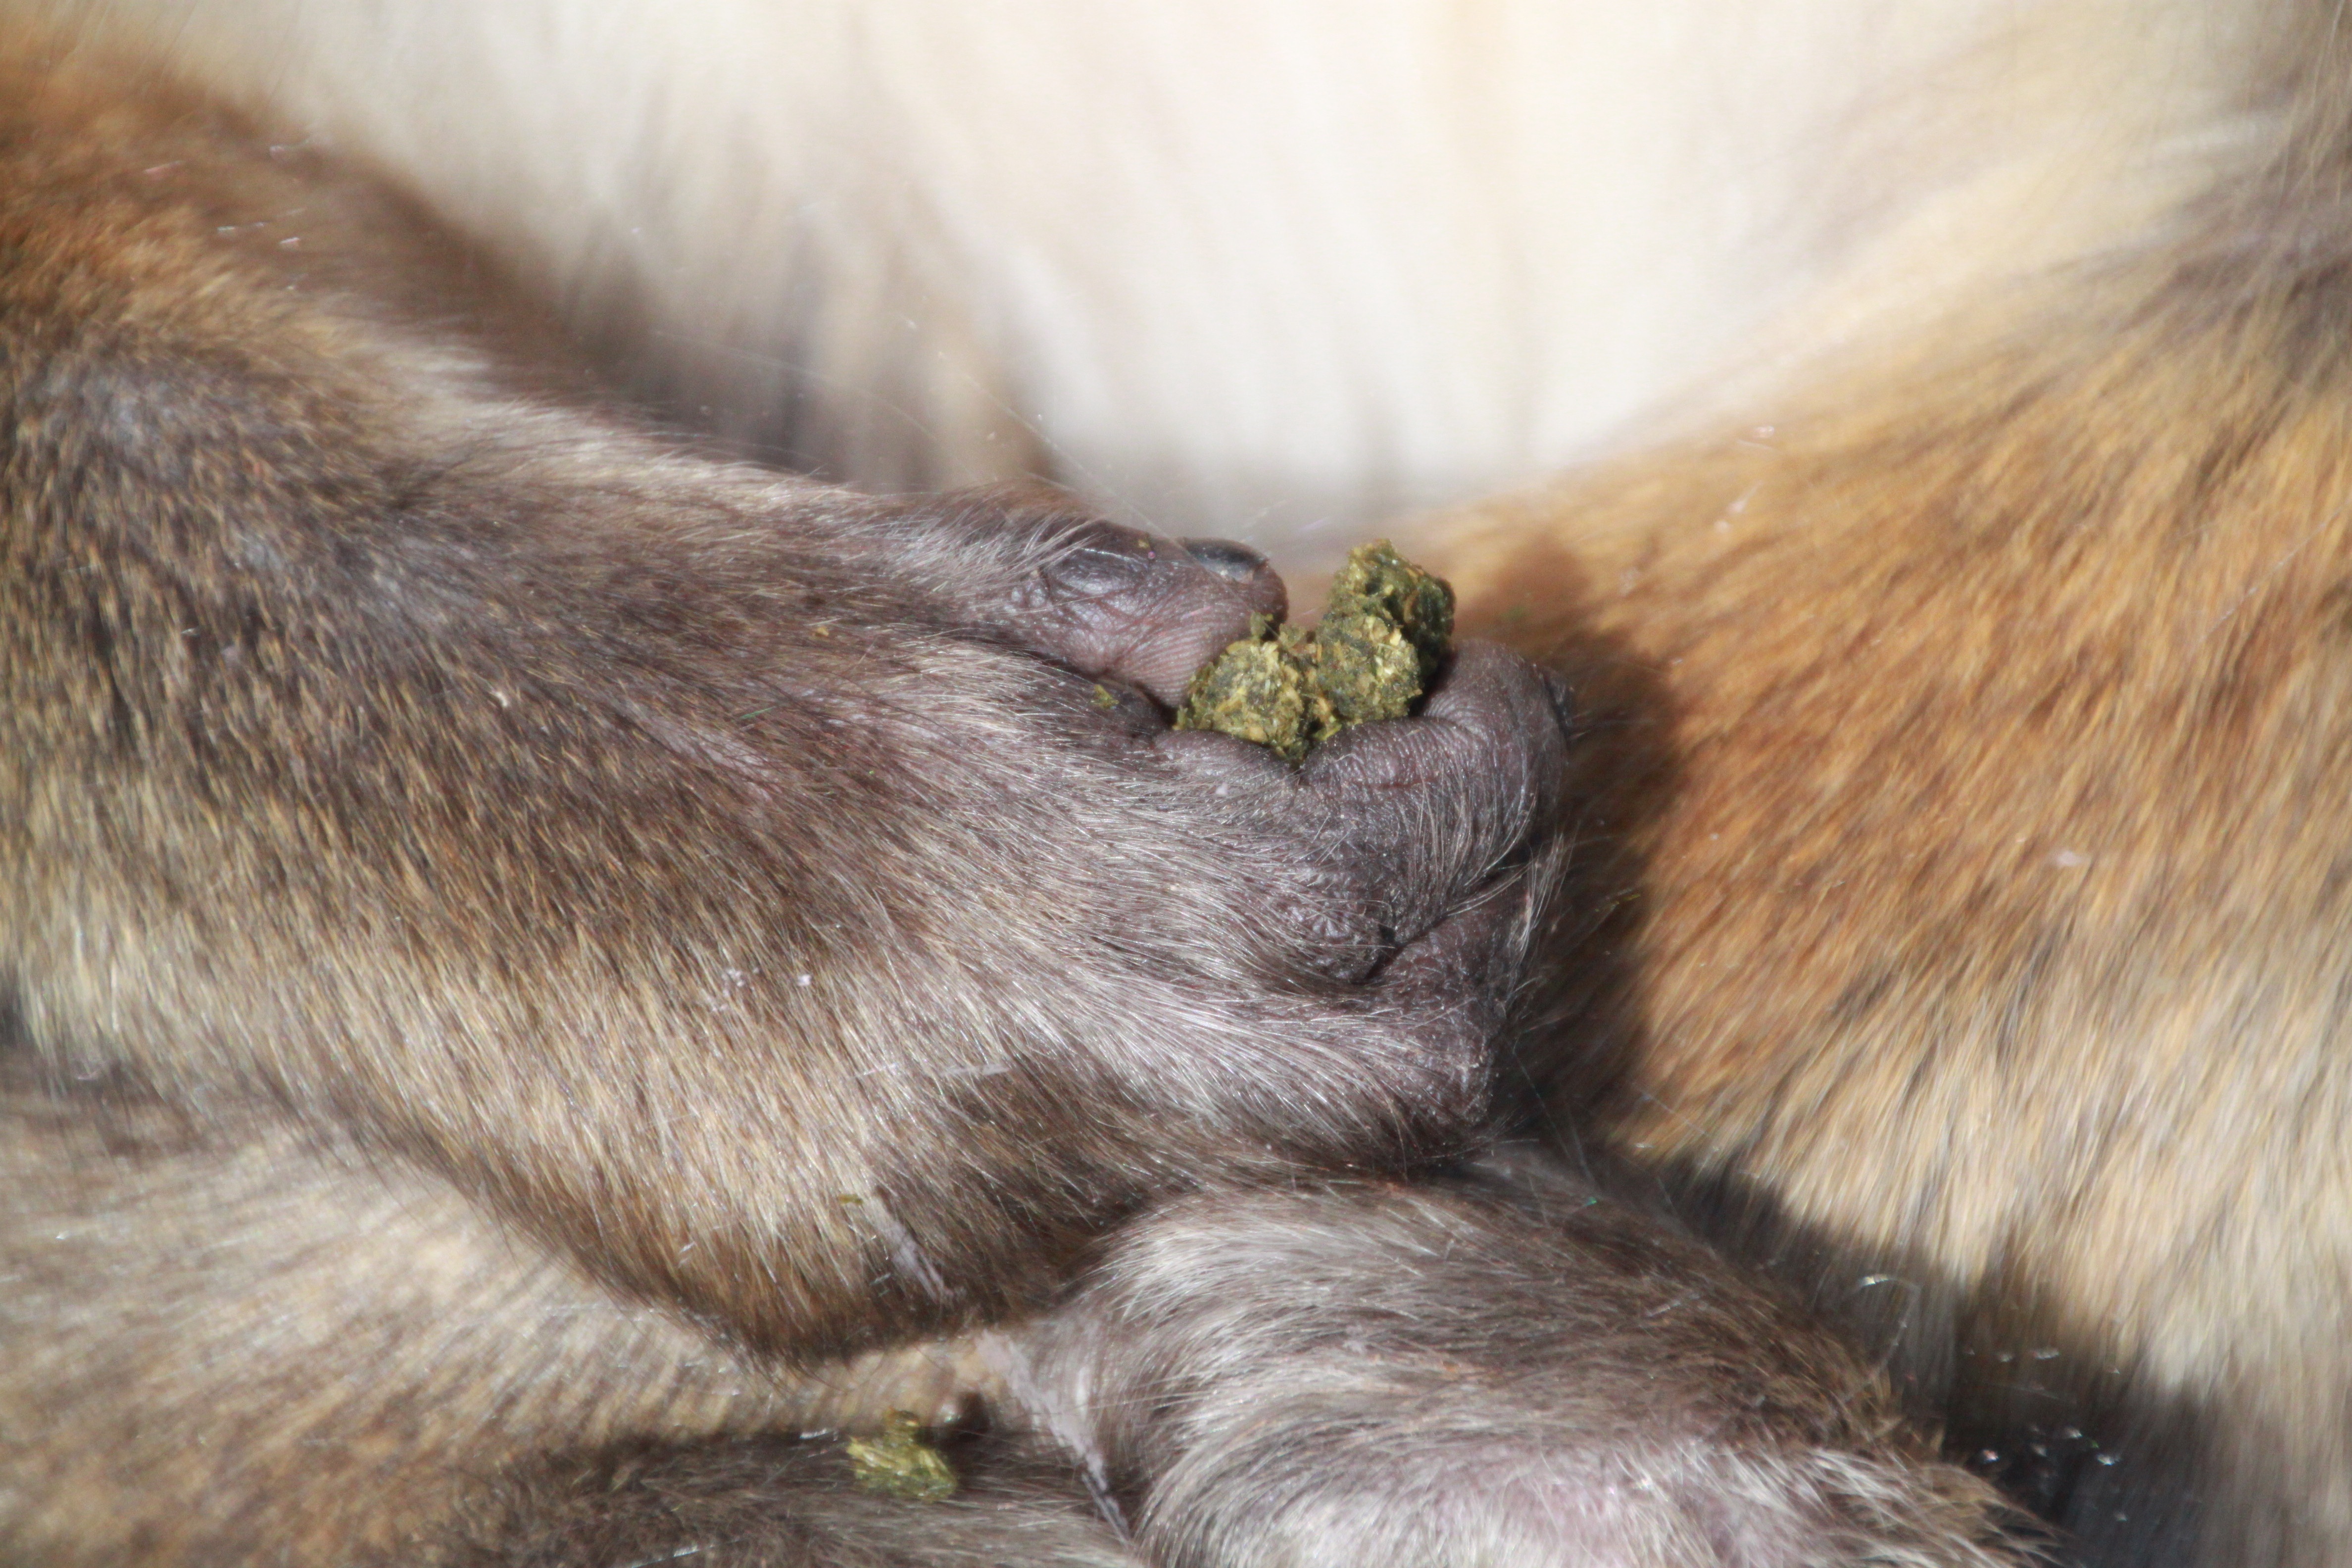
hand, animal, wildlife, fur, finger, food, mammal, close, monkey, eat, fauna, primate, whiskers, vertebrate, keep, animal world, mink, macaque, old world monkey, pet food, barbary ape, weasel, mustelidae, new world monkey, monkey hand